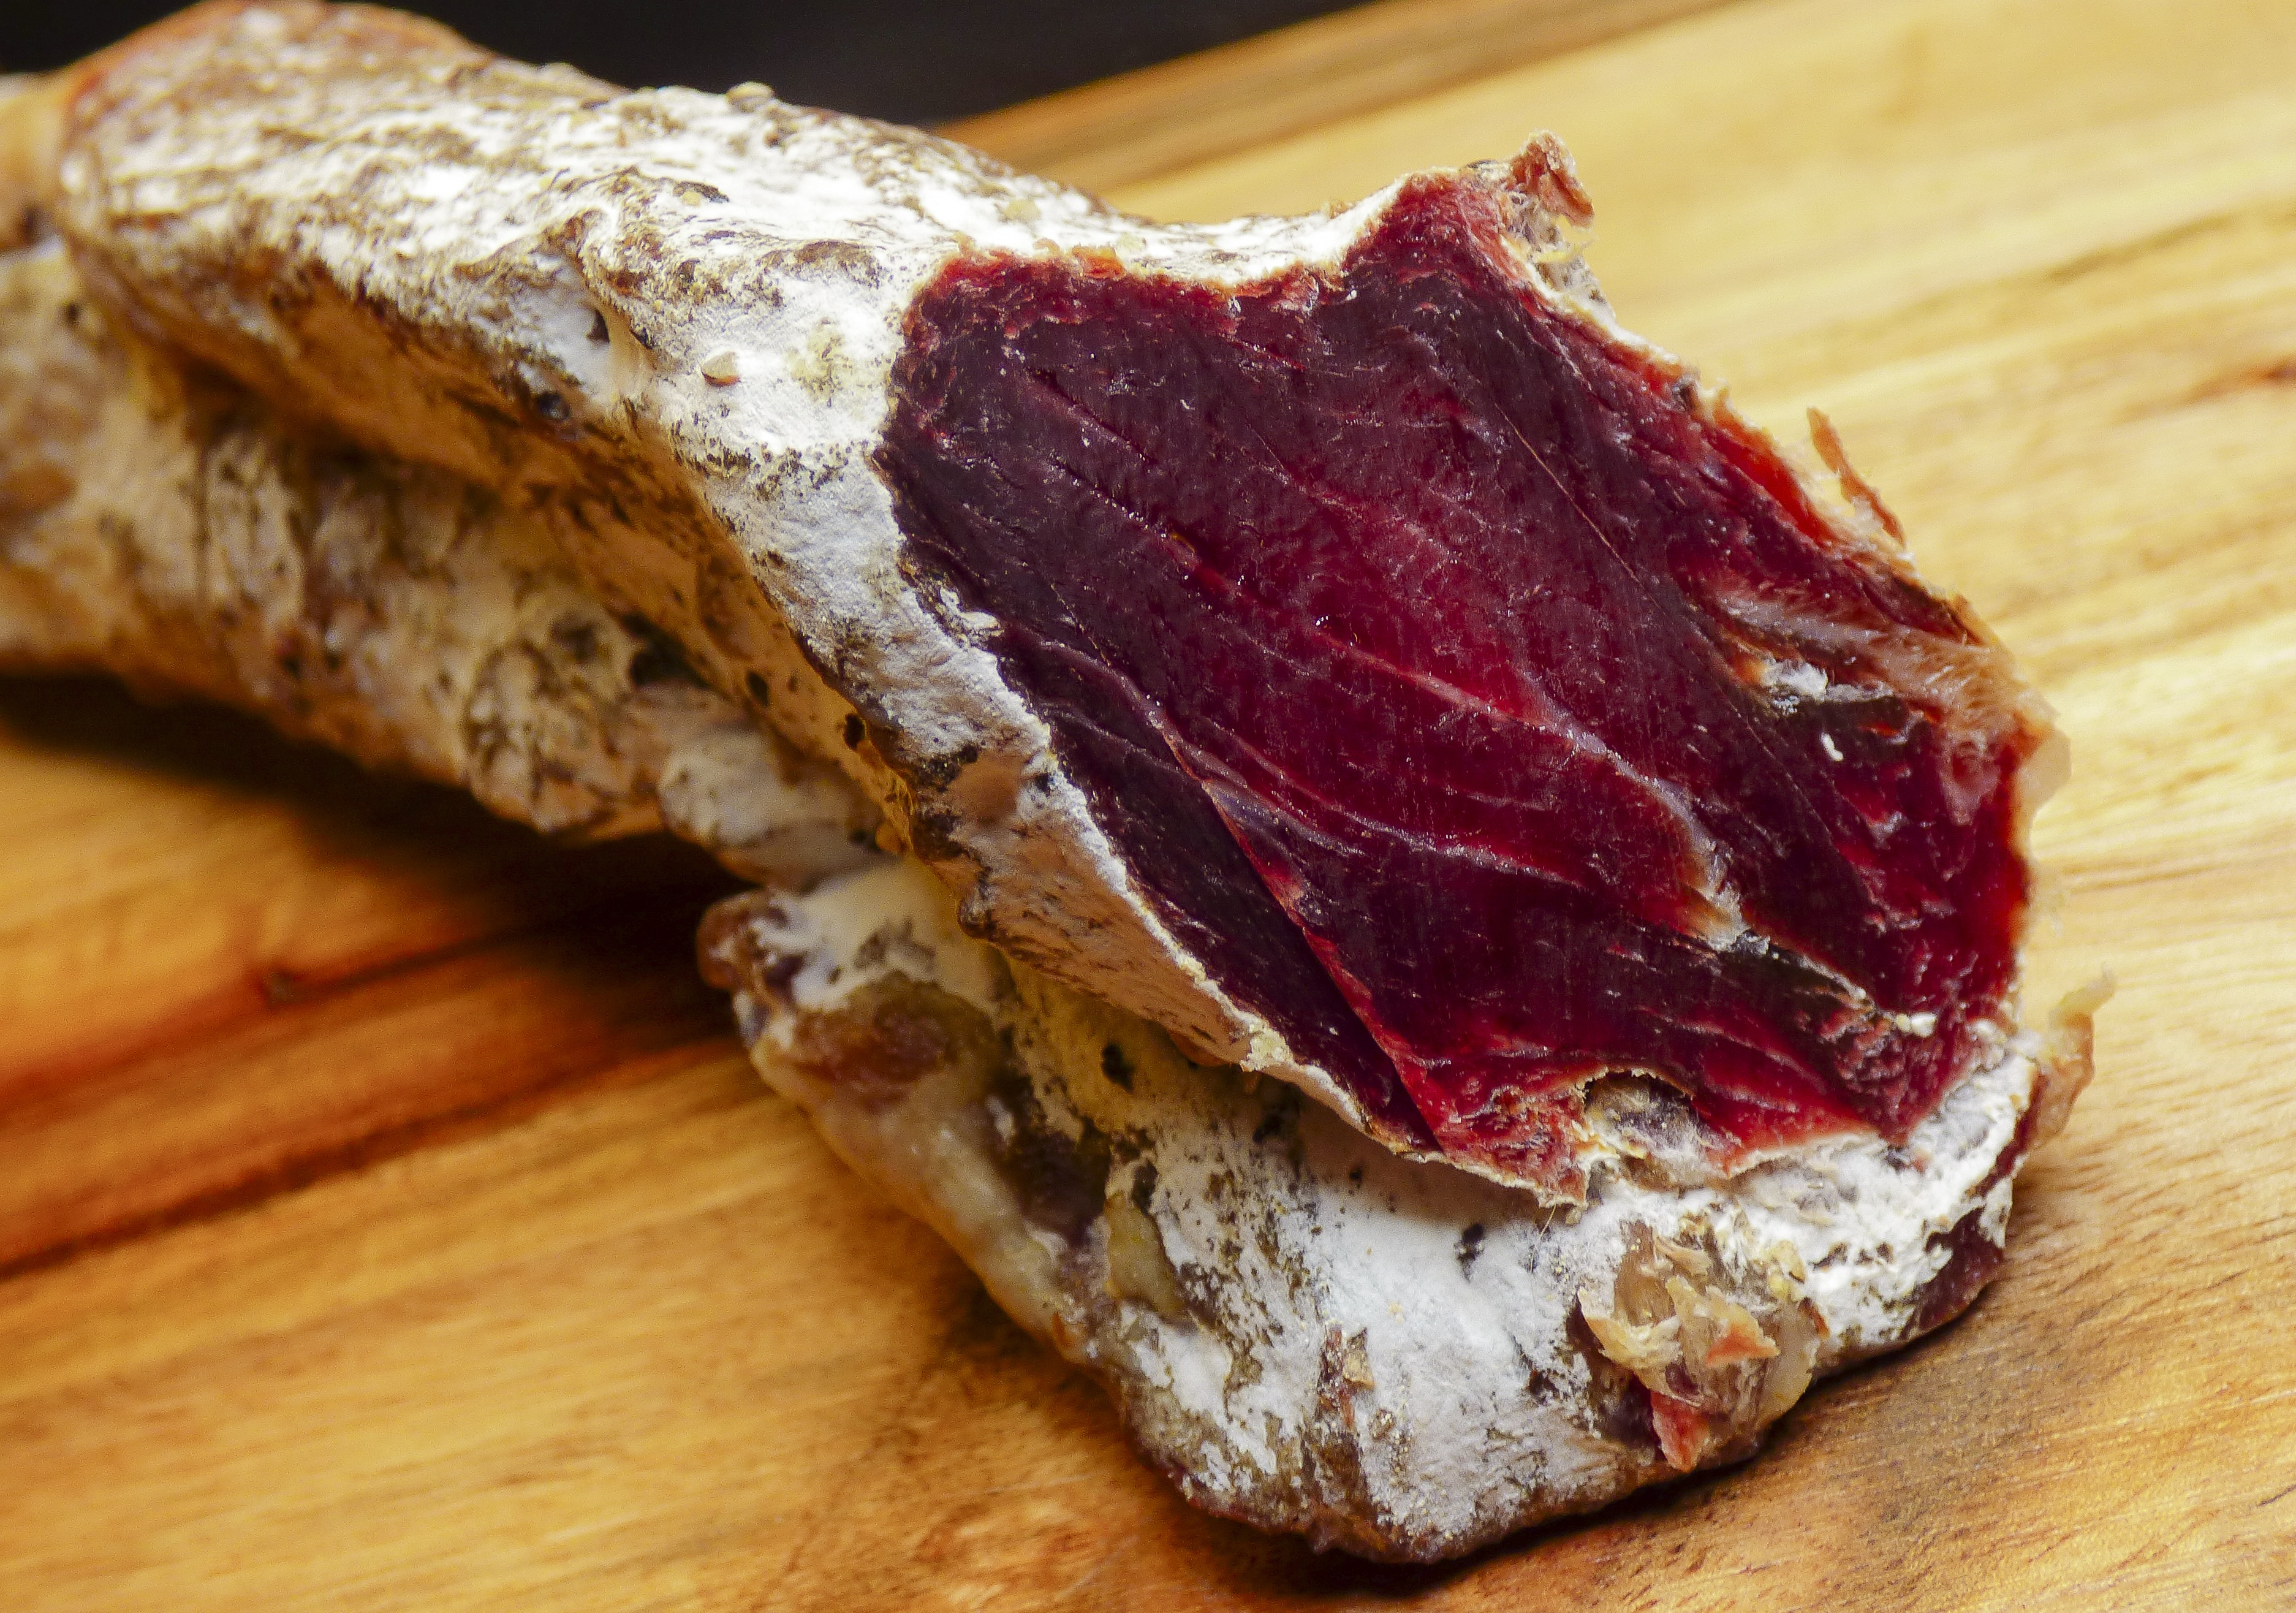
dish, food, produce, meat, cuisine, delicious, steak, sausage, tasty, pig, ham, fillet, air dried, roast beef, dry cured ham, animal source foods, sirloin steak, salt cured meat, pork tenderloin